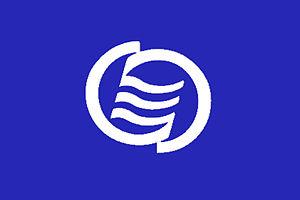
L'Association des États de la Caraïbe est une organisation internationale ayant pour but de promouvoir la consultation, la coopération et l'action concertée entre tous les pays de la Caraïbe. Les travaux de l'organisation sont axés sur la réduction des risques de catastrophe, le tourisme durable, le commerce, les transports et les relations économiques extérieures et la protection de la mer des Caraïbes.